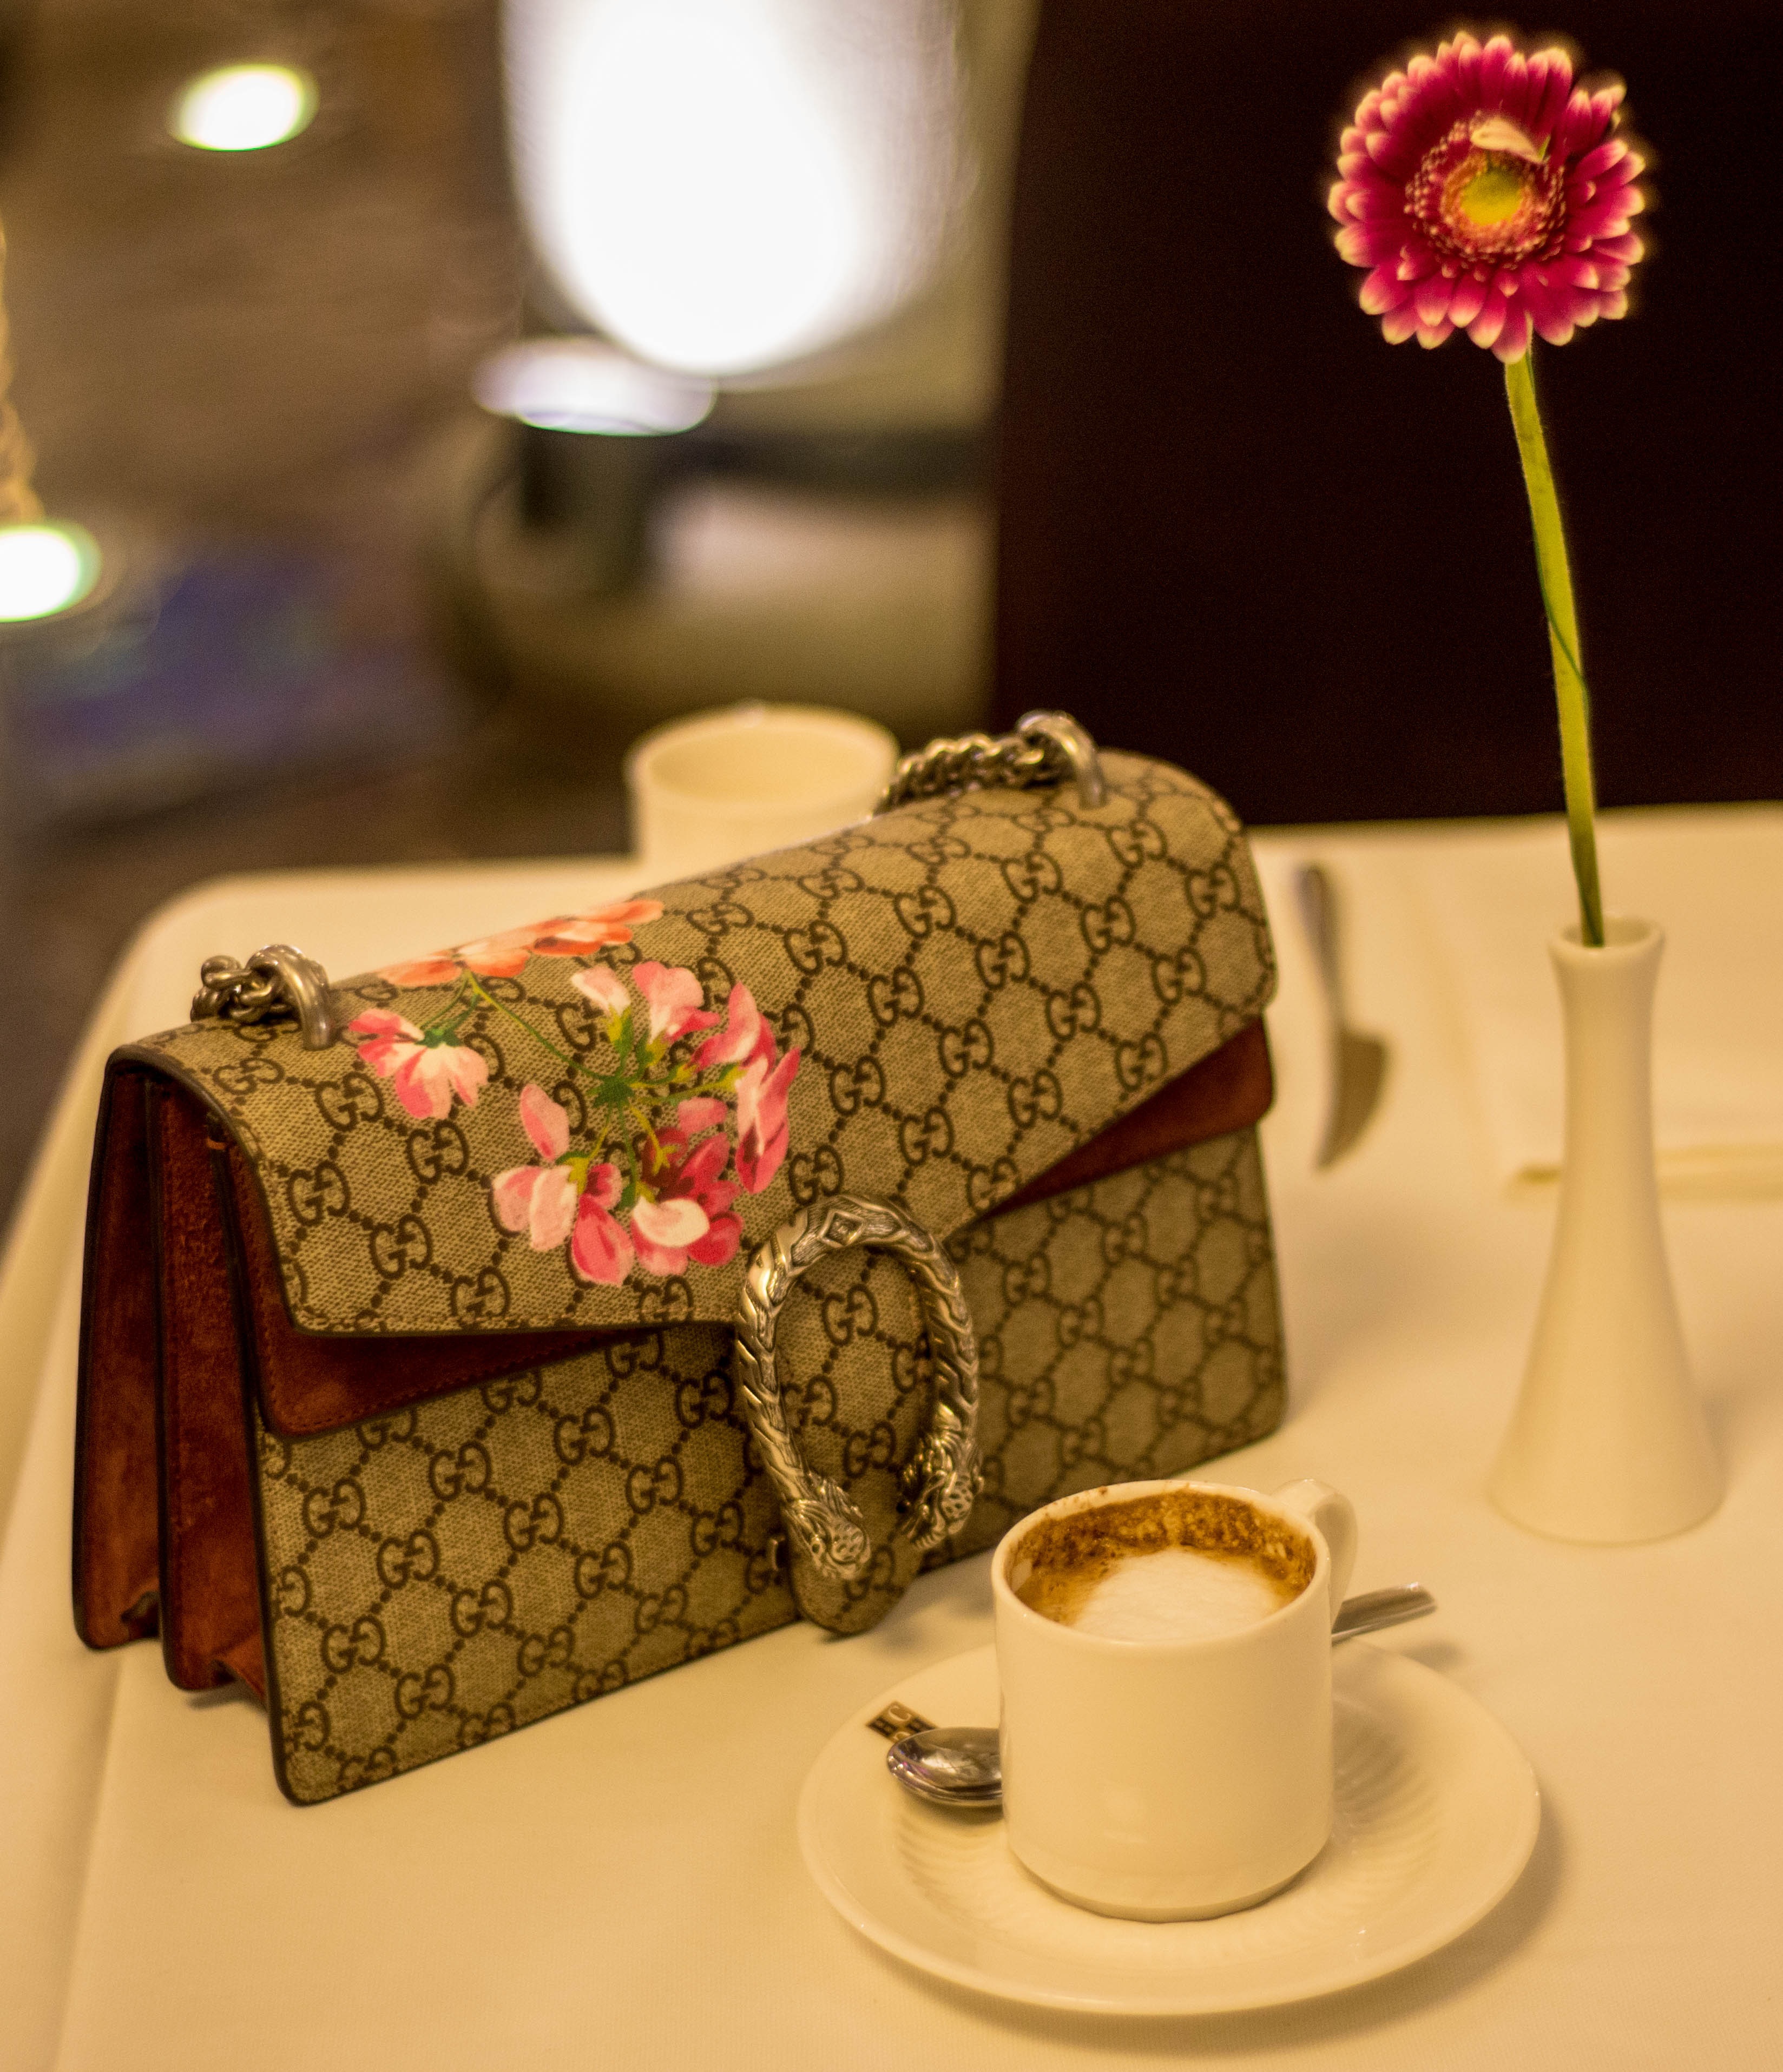
table, coffee, flower, cappuccino, pattern, food, beverage, drink, lighting, art, design, hot, elegant, stylish, breakfast table, centrepiece, pocketbook